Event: Nepal Earthquake
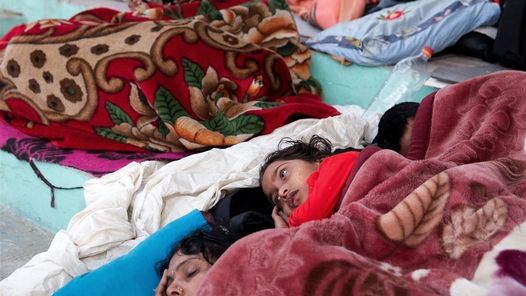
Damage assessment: no_damage